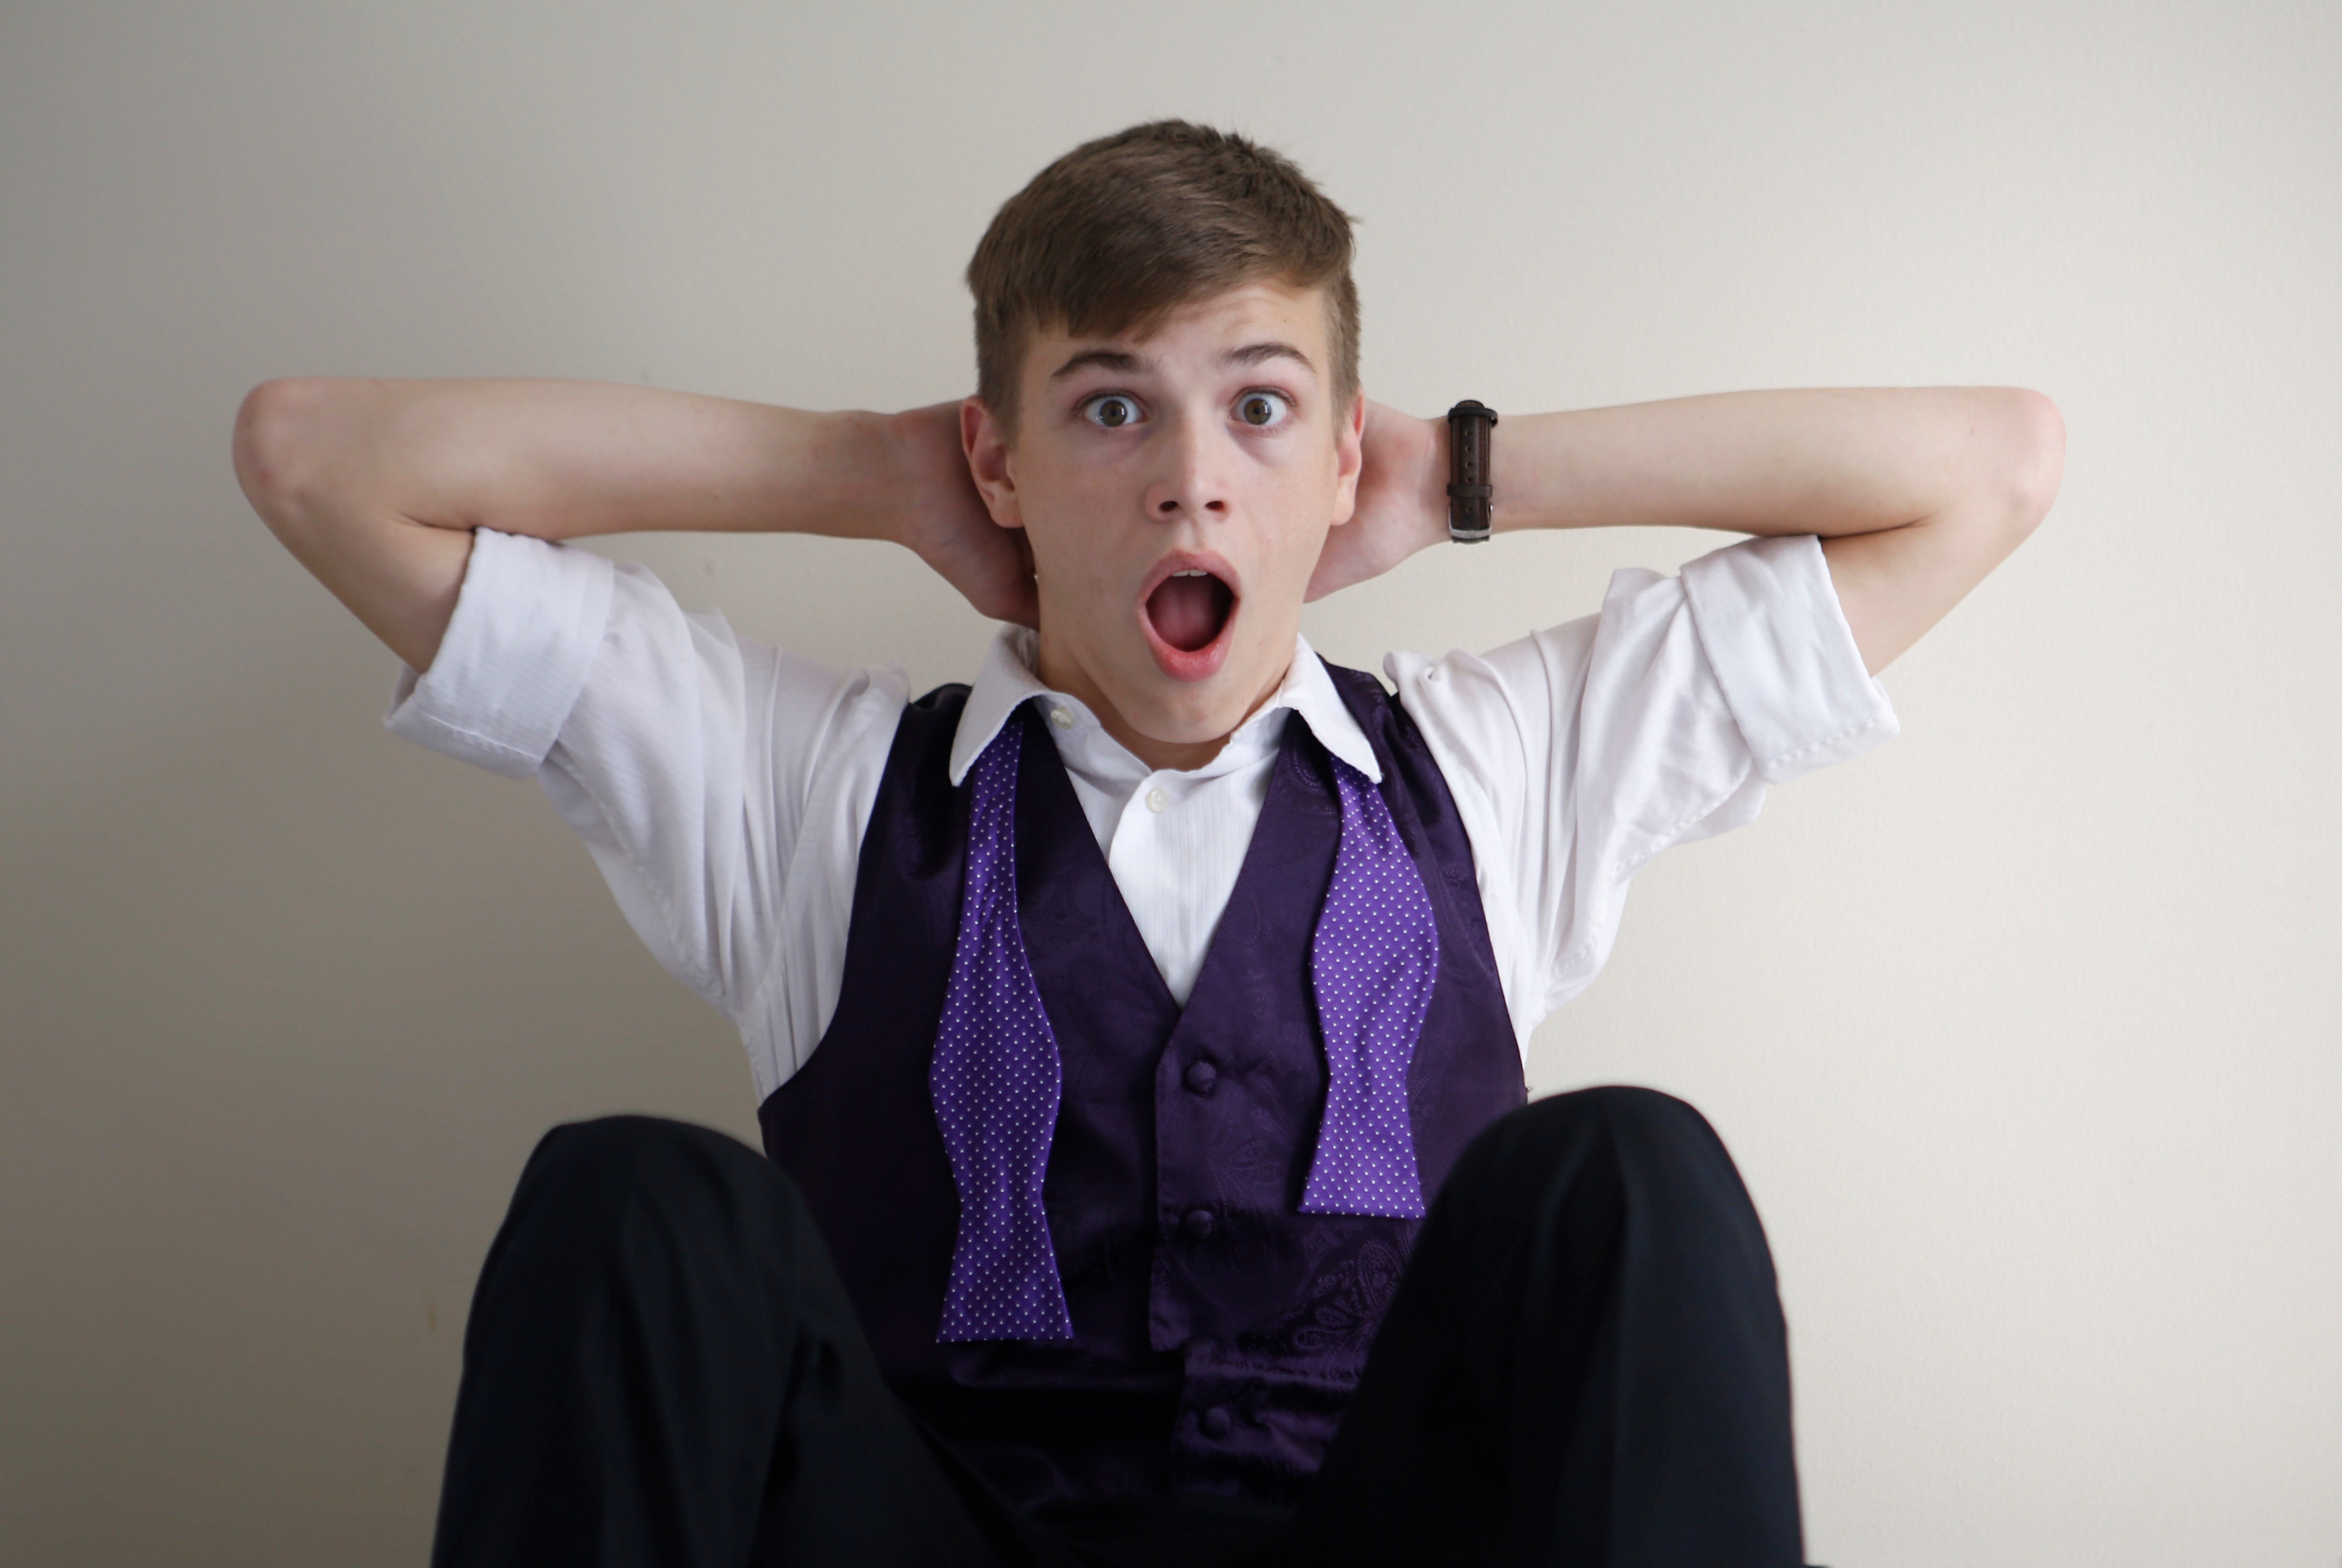
person, photography, portrait, model, clothing, hairstyle, photo shoot